Nott Memorial

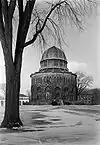
Nott Memorial in 1962

Officially designated Nott Memorial Hall but referred to by generations of students and faculty simply as "The Nott", the building's centrality and initial design trace back to Josef Ramee's 1813 conception of the school grounds, the first planned college campus in the United States.